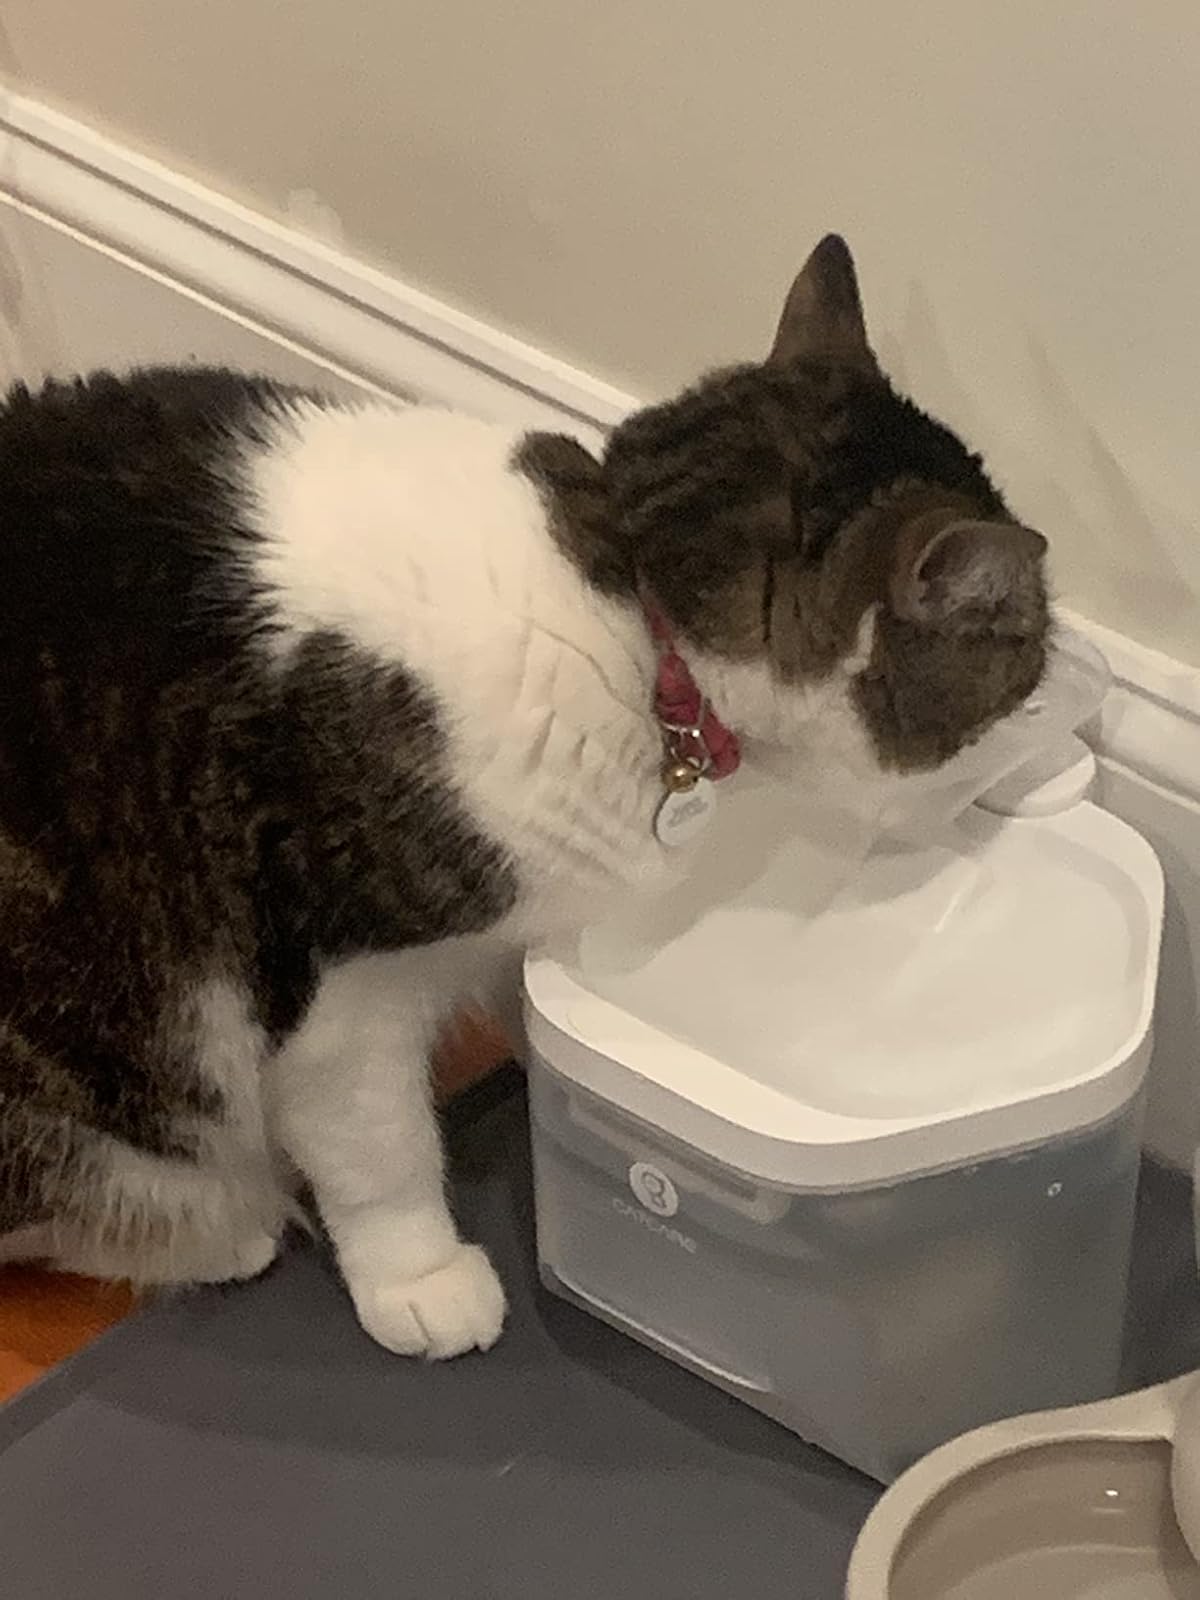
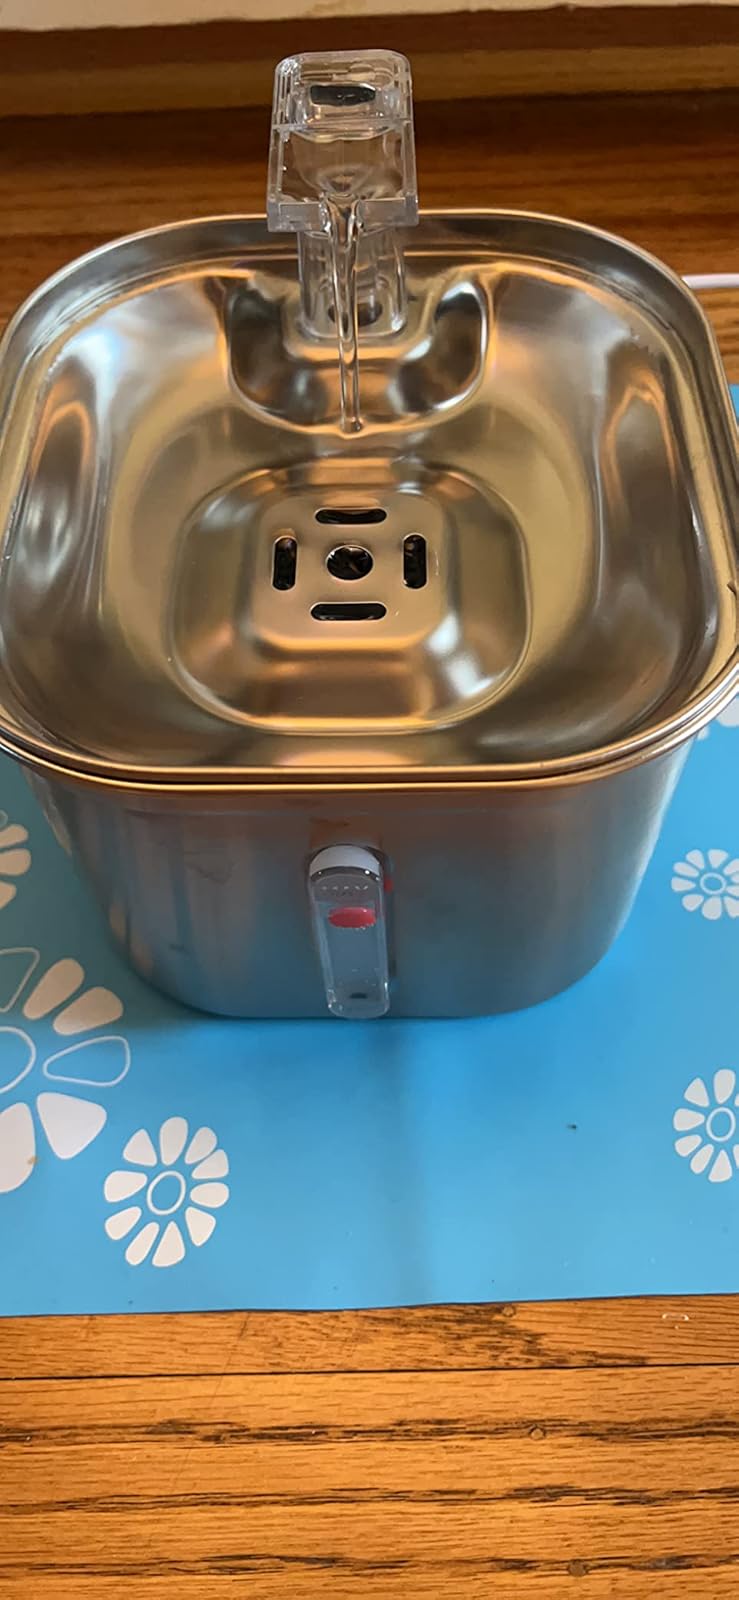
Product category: items_bowl
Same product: no